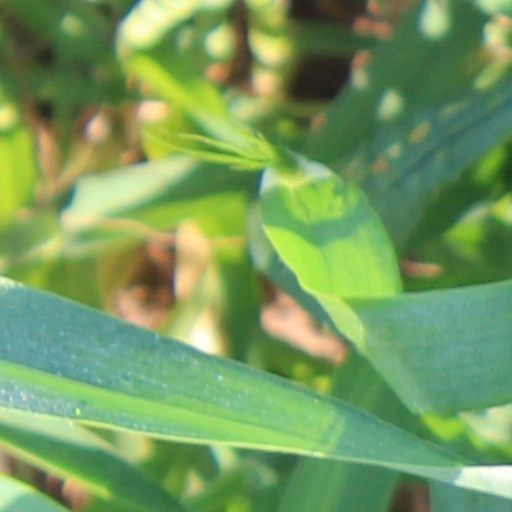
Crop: wheat